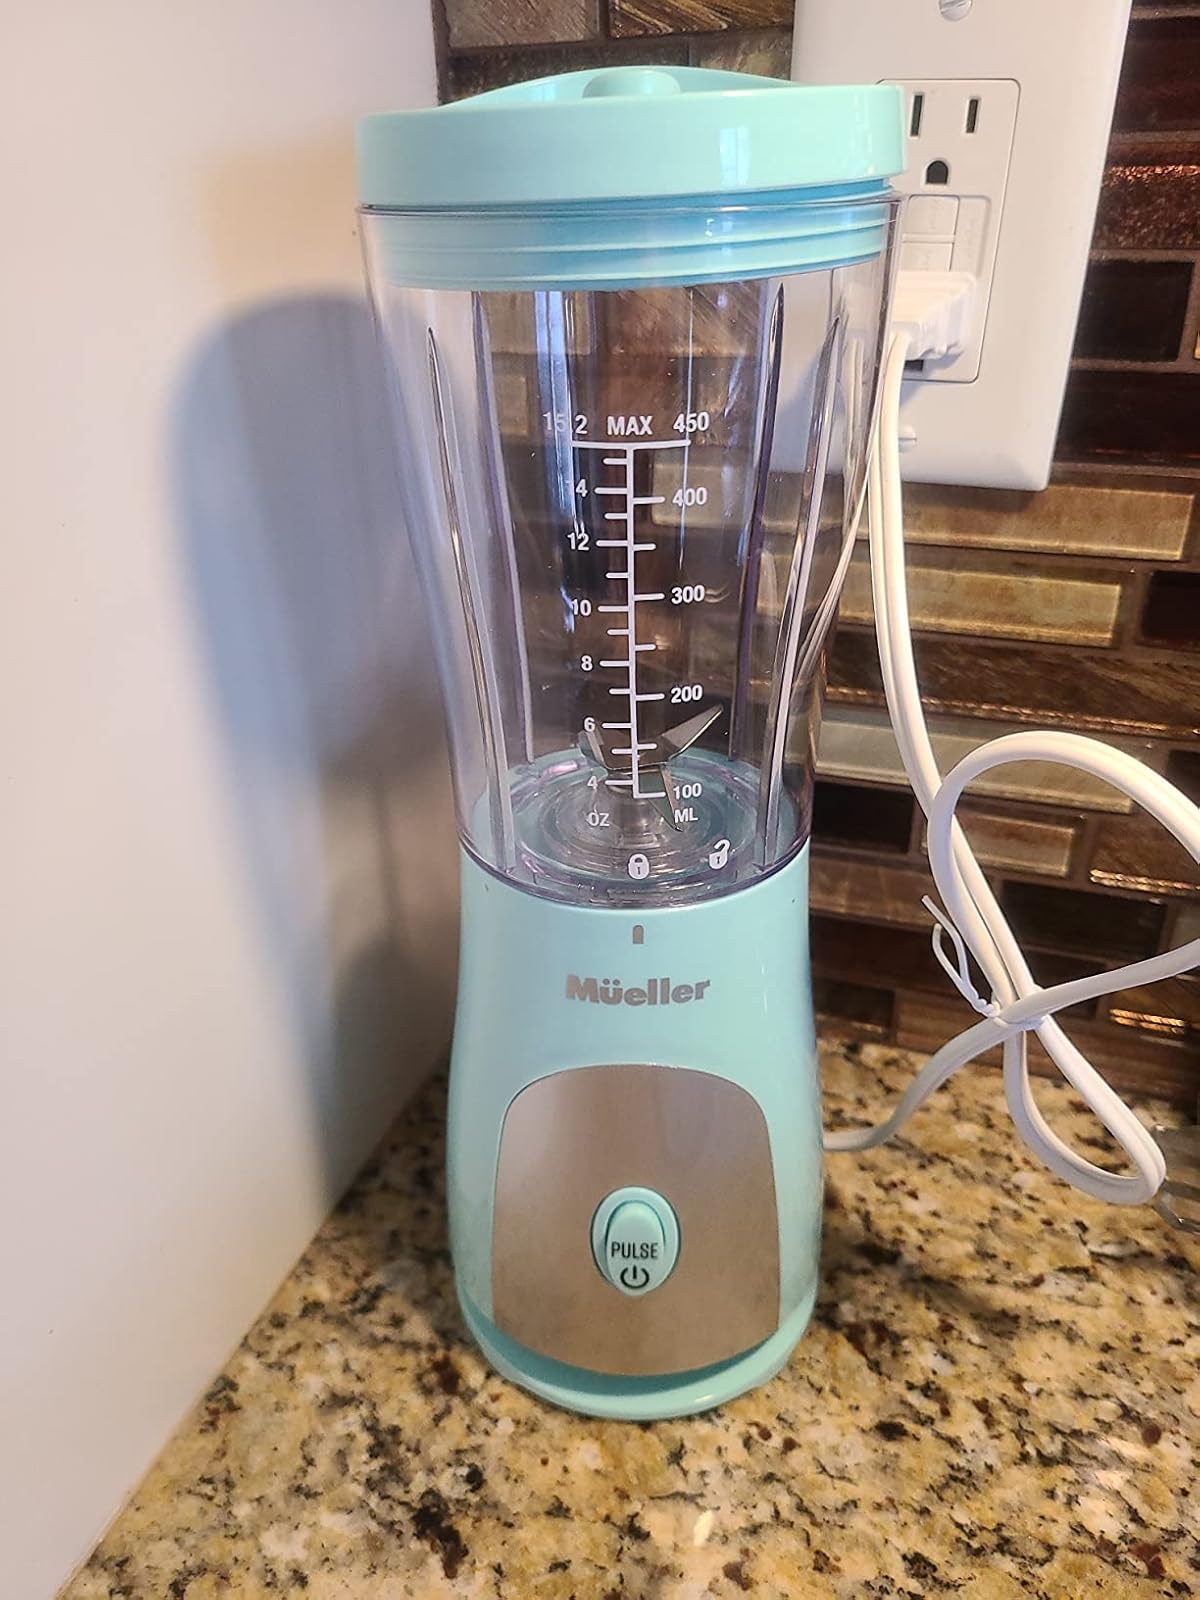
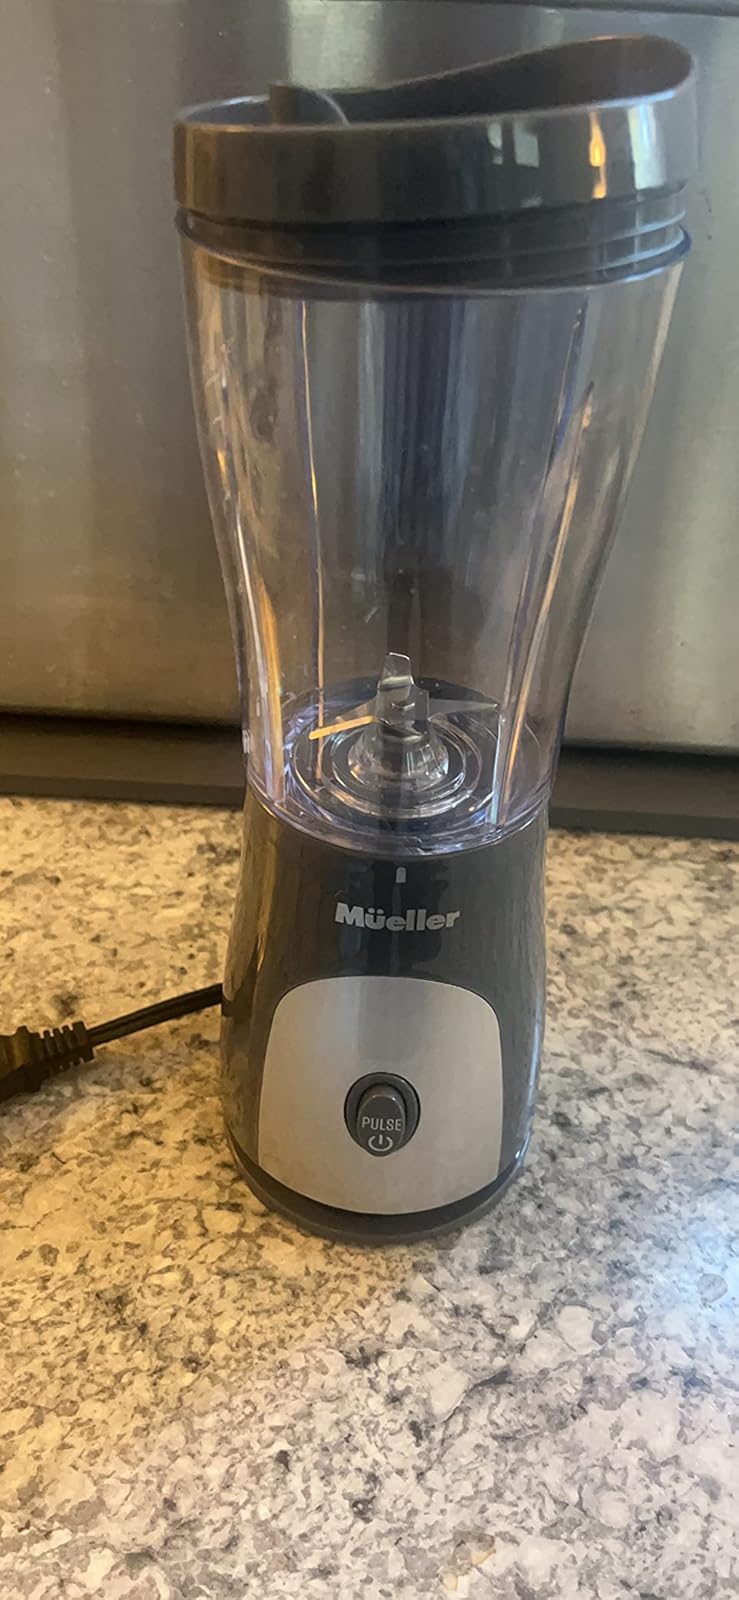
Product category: items_blender
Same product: no